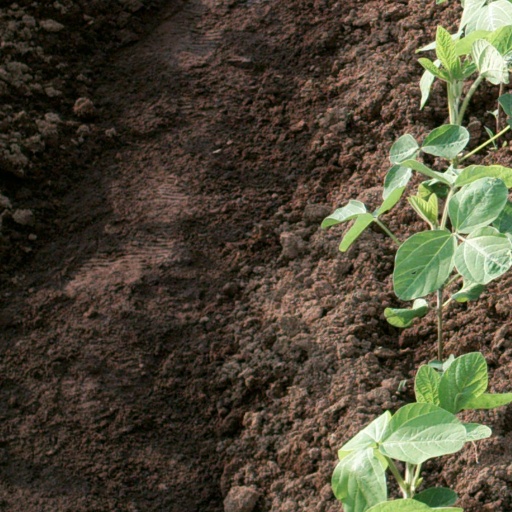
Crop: soybean